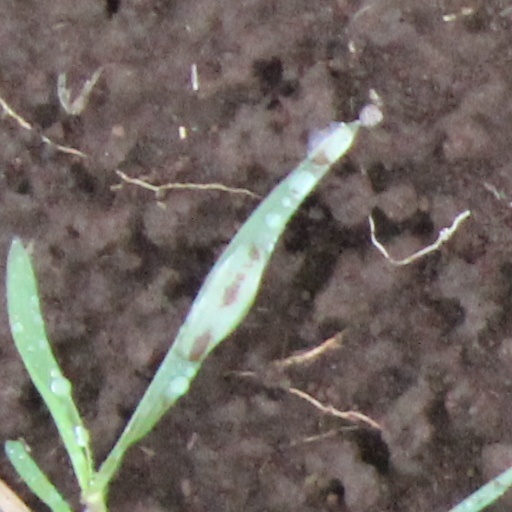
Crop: wheat